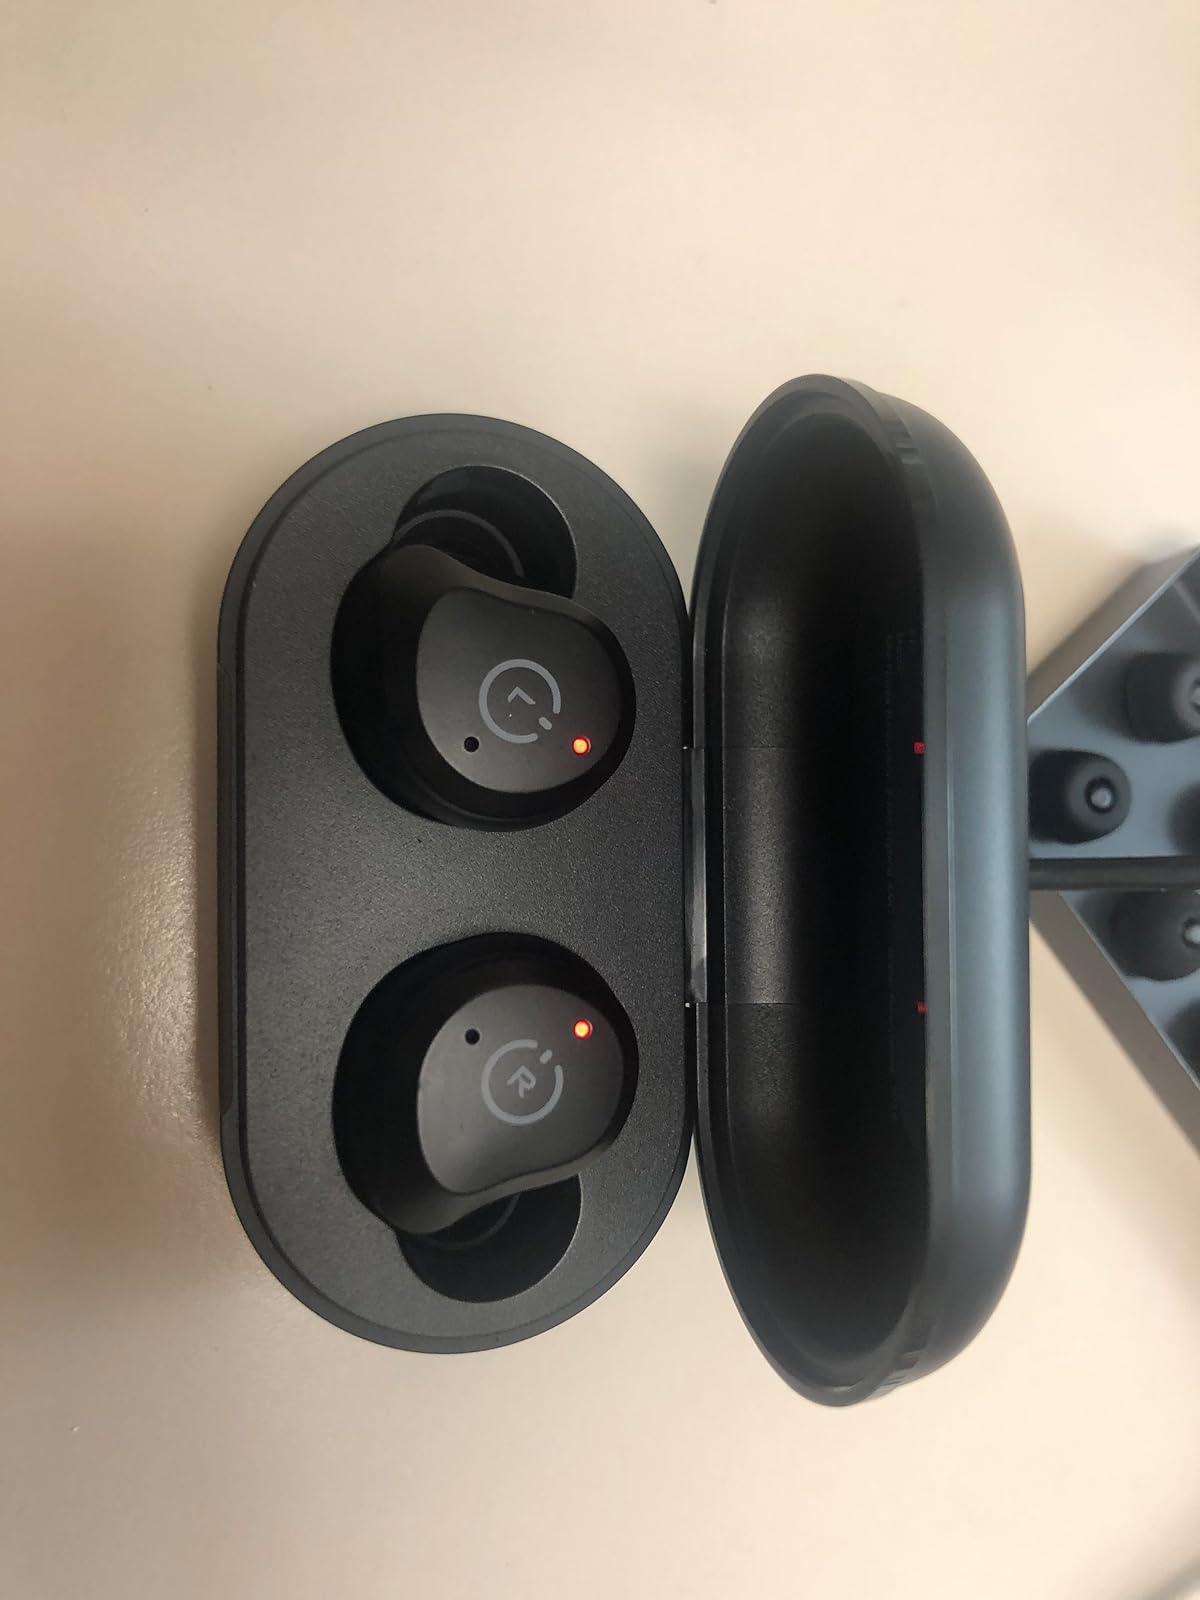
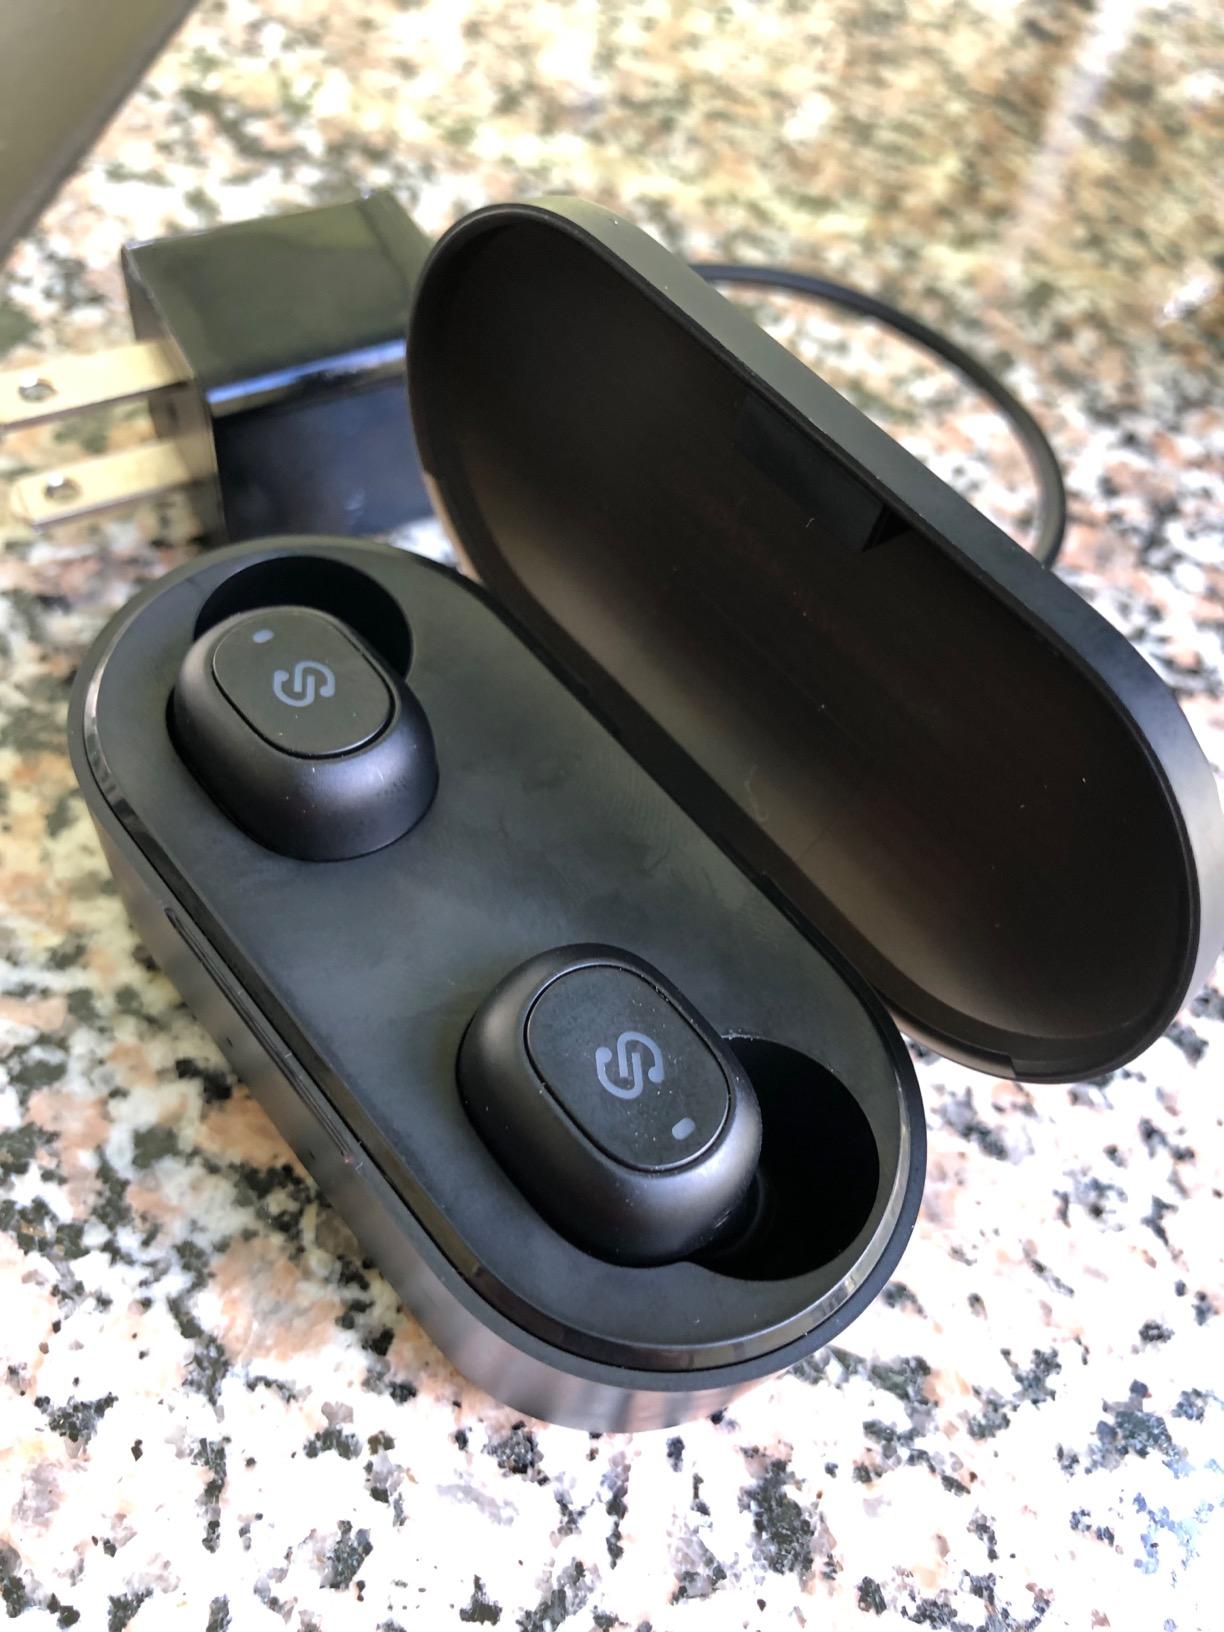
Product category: earbuds
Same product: no